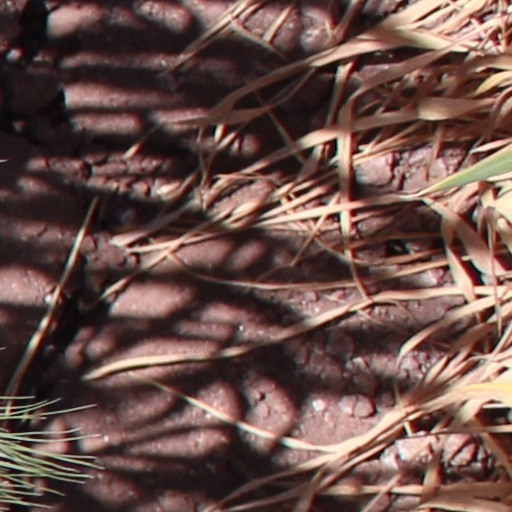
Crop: wheat